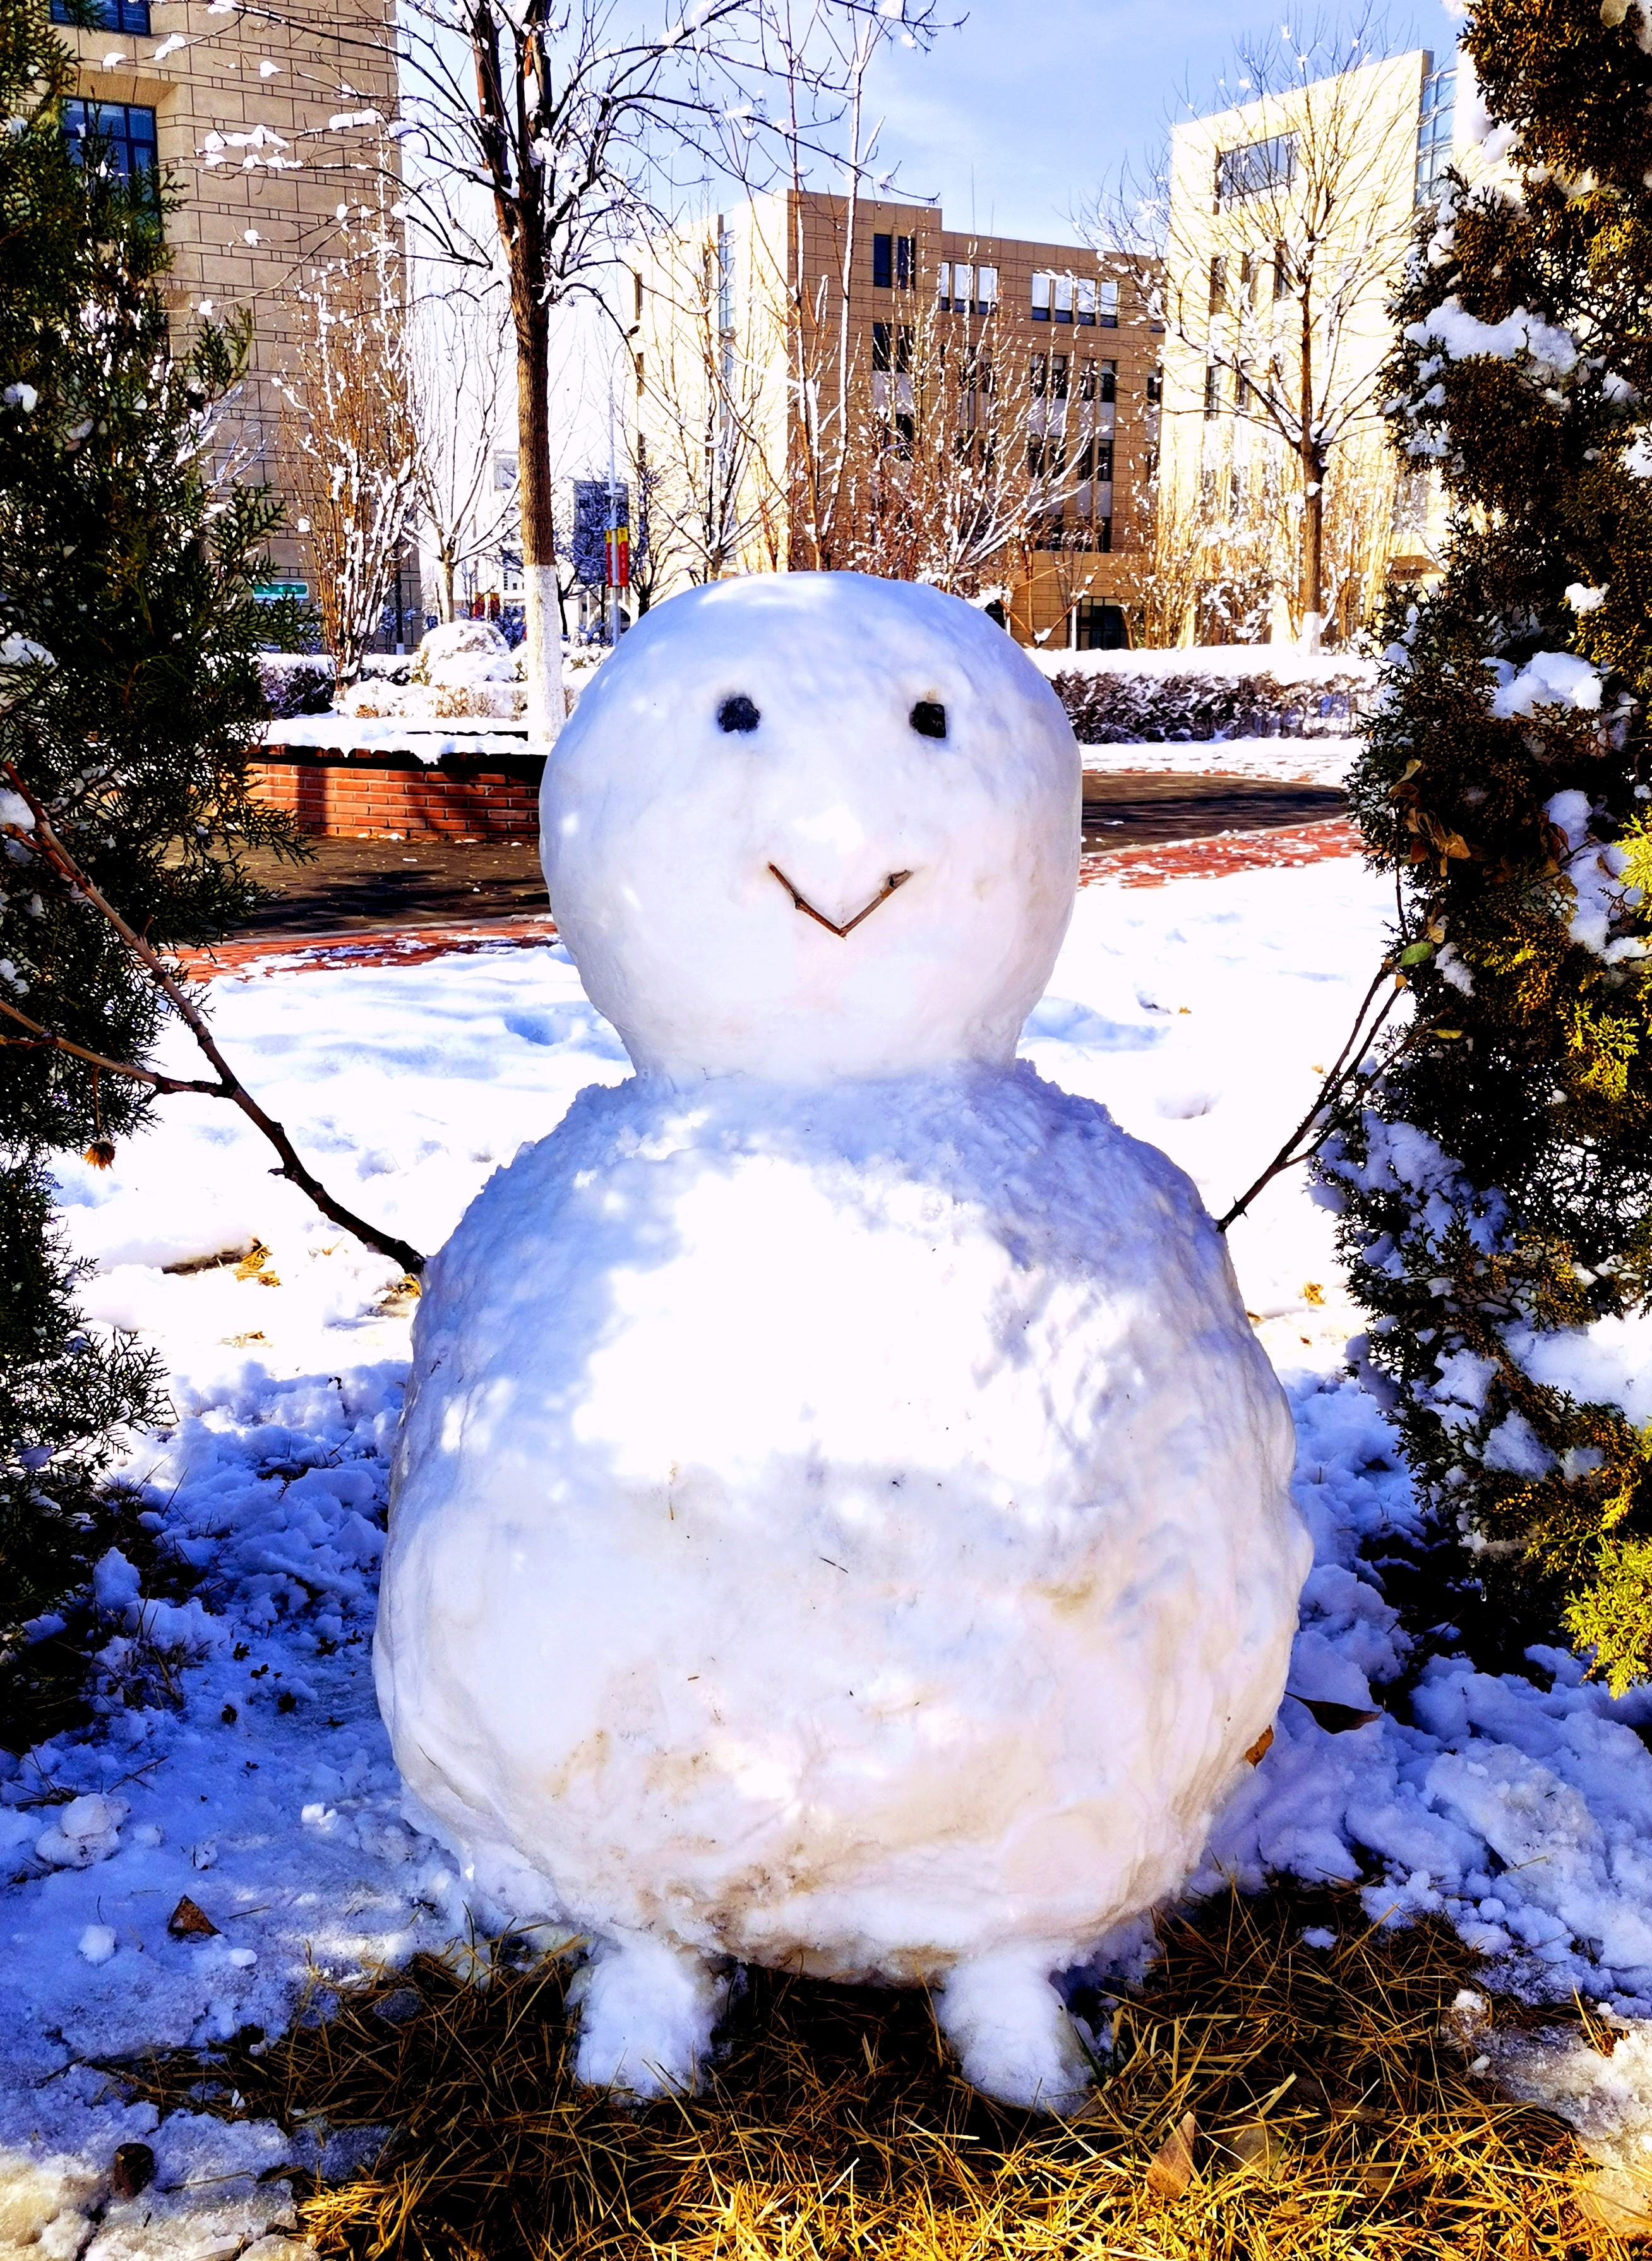
cute, snow, snowman, head, daytime, eye, plant, blue, world, happy, freezing, window, tree, building, winter, sky, art, event, twig, precipitation, frost, conifer, cloud, fir